Mathilde Weil

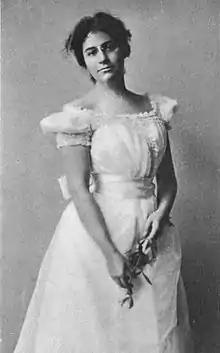
Mathilde Weil as photographed by Eva Watson-Schütze, from a 1899 publication.

Mathilde Weil (January 1872 — June 1942) was an American editor, literary agent, and portrait photographer based in Philadelphia, Pennsylvania.